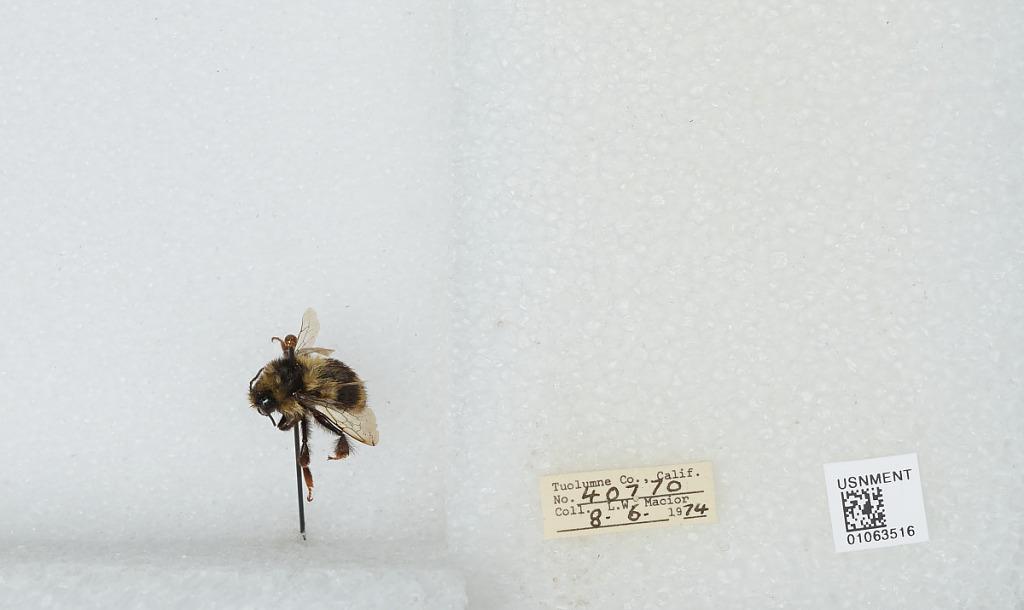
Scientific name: Bombus bifarius nearcticus
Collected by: L. Macior
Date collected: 1974-8-6
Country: United States
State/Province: California
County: Tuolumne
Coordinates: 38.02, -119.93